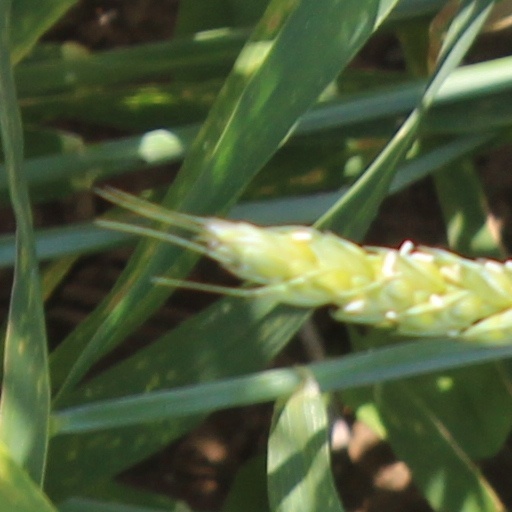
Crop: wheat